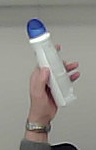
Product: dove_spray